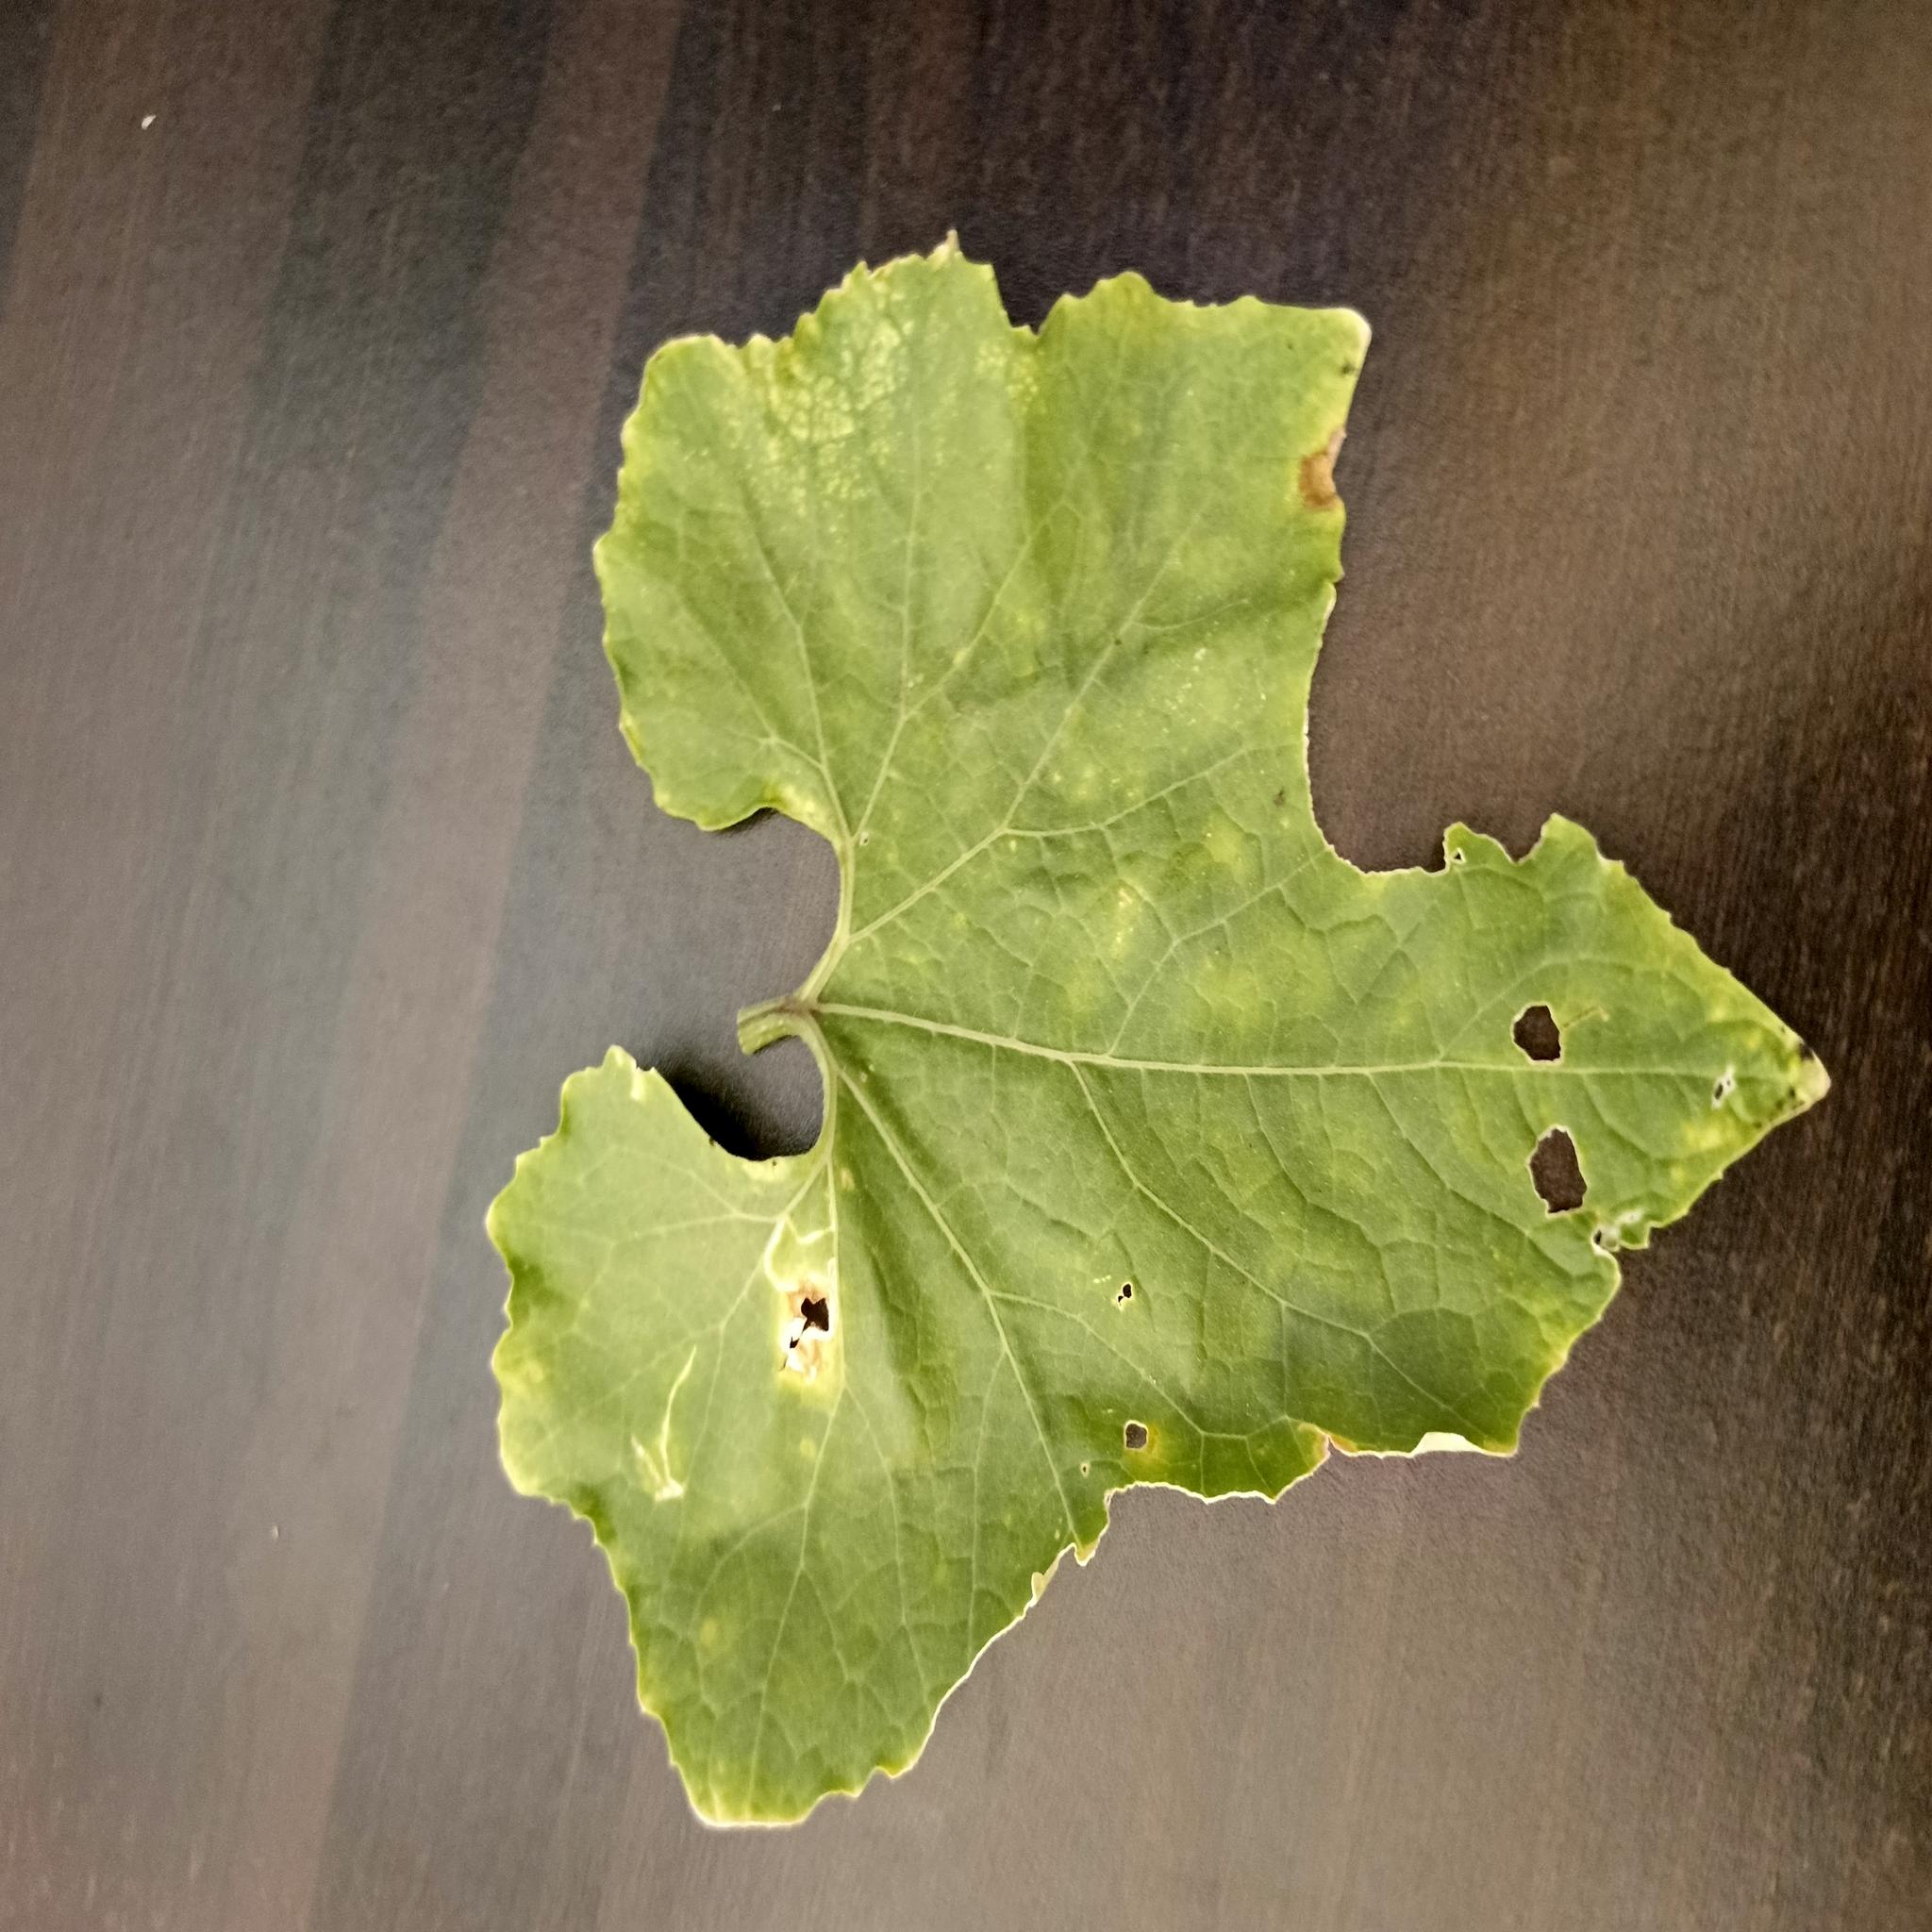
Label: Leaf miner